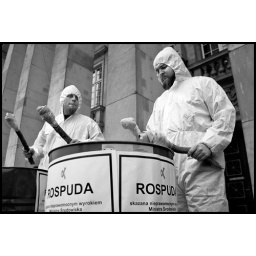
Greenpeace members protesting against building the highway across the Rospuda Valley. Wroclaw, Poland.